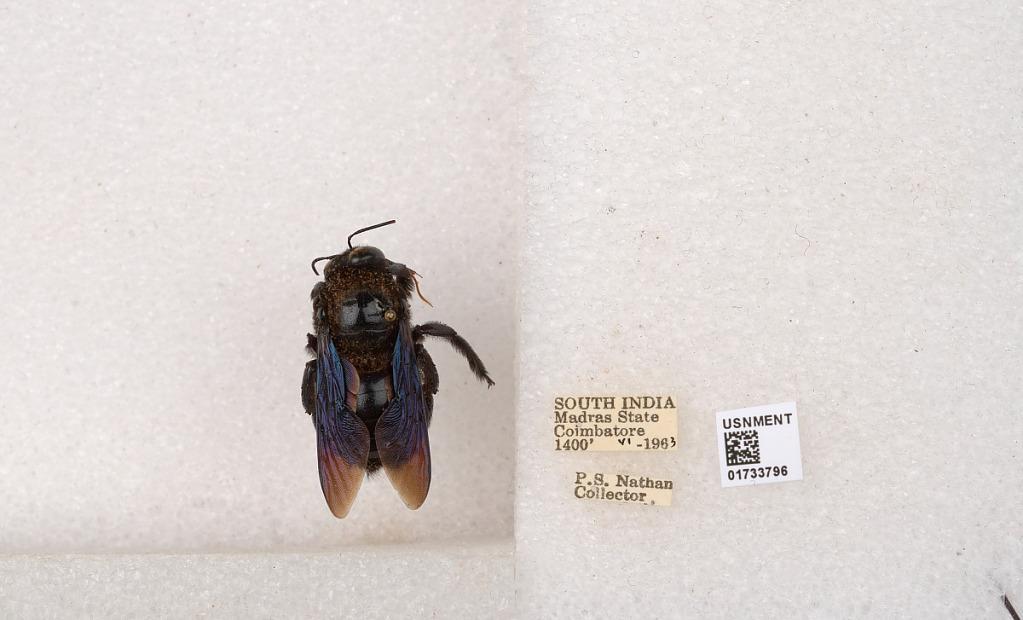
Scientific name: Xylocopa (Ctenoxylocopa) fenestrata (Fabricius)
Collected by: P. Nathan
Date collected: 1963-6-1
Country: India
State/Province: Tamil Nadu
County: Coimbatore
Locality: Coimbatore